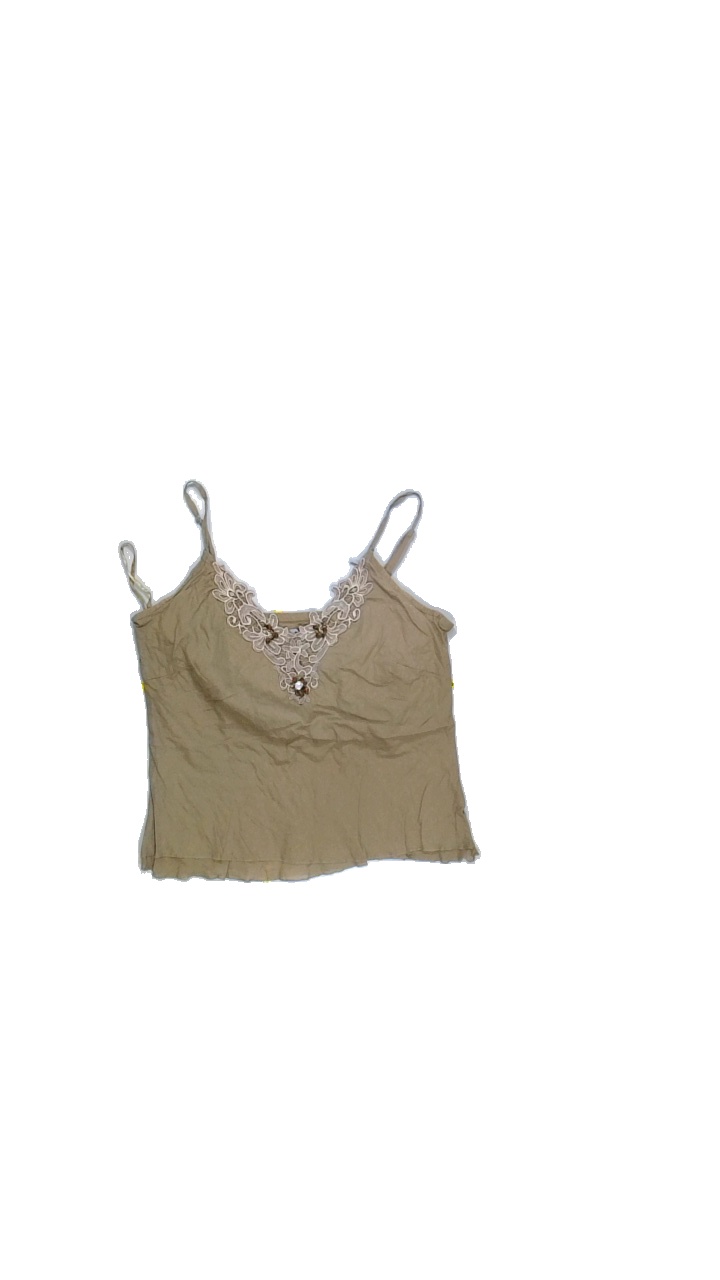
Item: Tank Top (Ladies)
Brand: Not Applicable
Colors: Beige
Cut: Regular, V-collar
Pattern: Lace
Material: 100%cotton
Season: Summer
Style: No trend
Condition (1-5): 3
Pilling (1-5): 3
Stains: No
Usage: Export
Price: <50